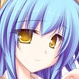
Portrait style: Anime Portrait